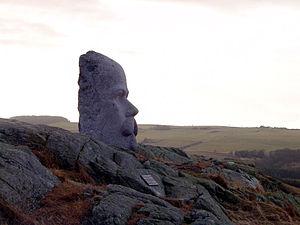
Arne Garborg, né le 25 janvier 1851 à Thime, aujourd'hui Time dans la plaine littorale du Rogaland en Norvège et mort à Asker, près d'Oslo le 14 janvier 1924, est un écrivain norvégien.